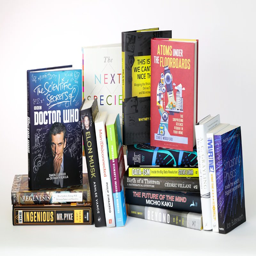
competition : win a big pile of books